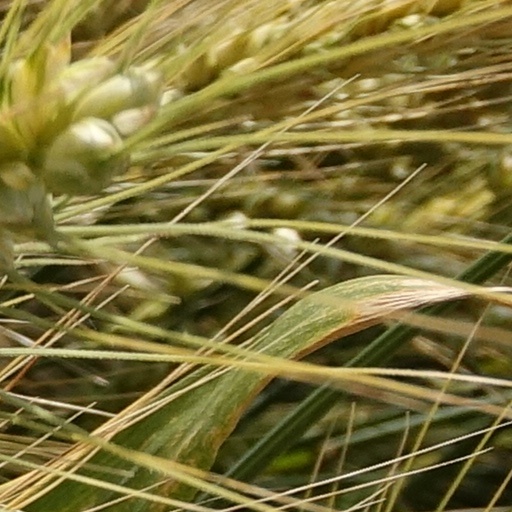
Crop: wheat